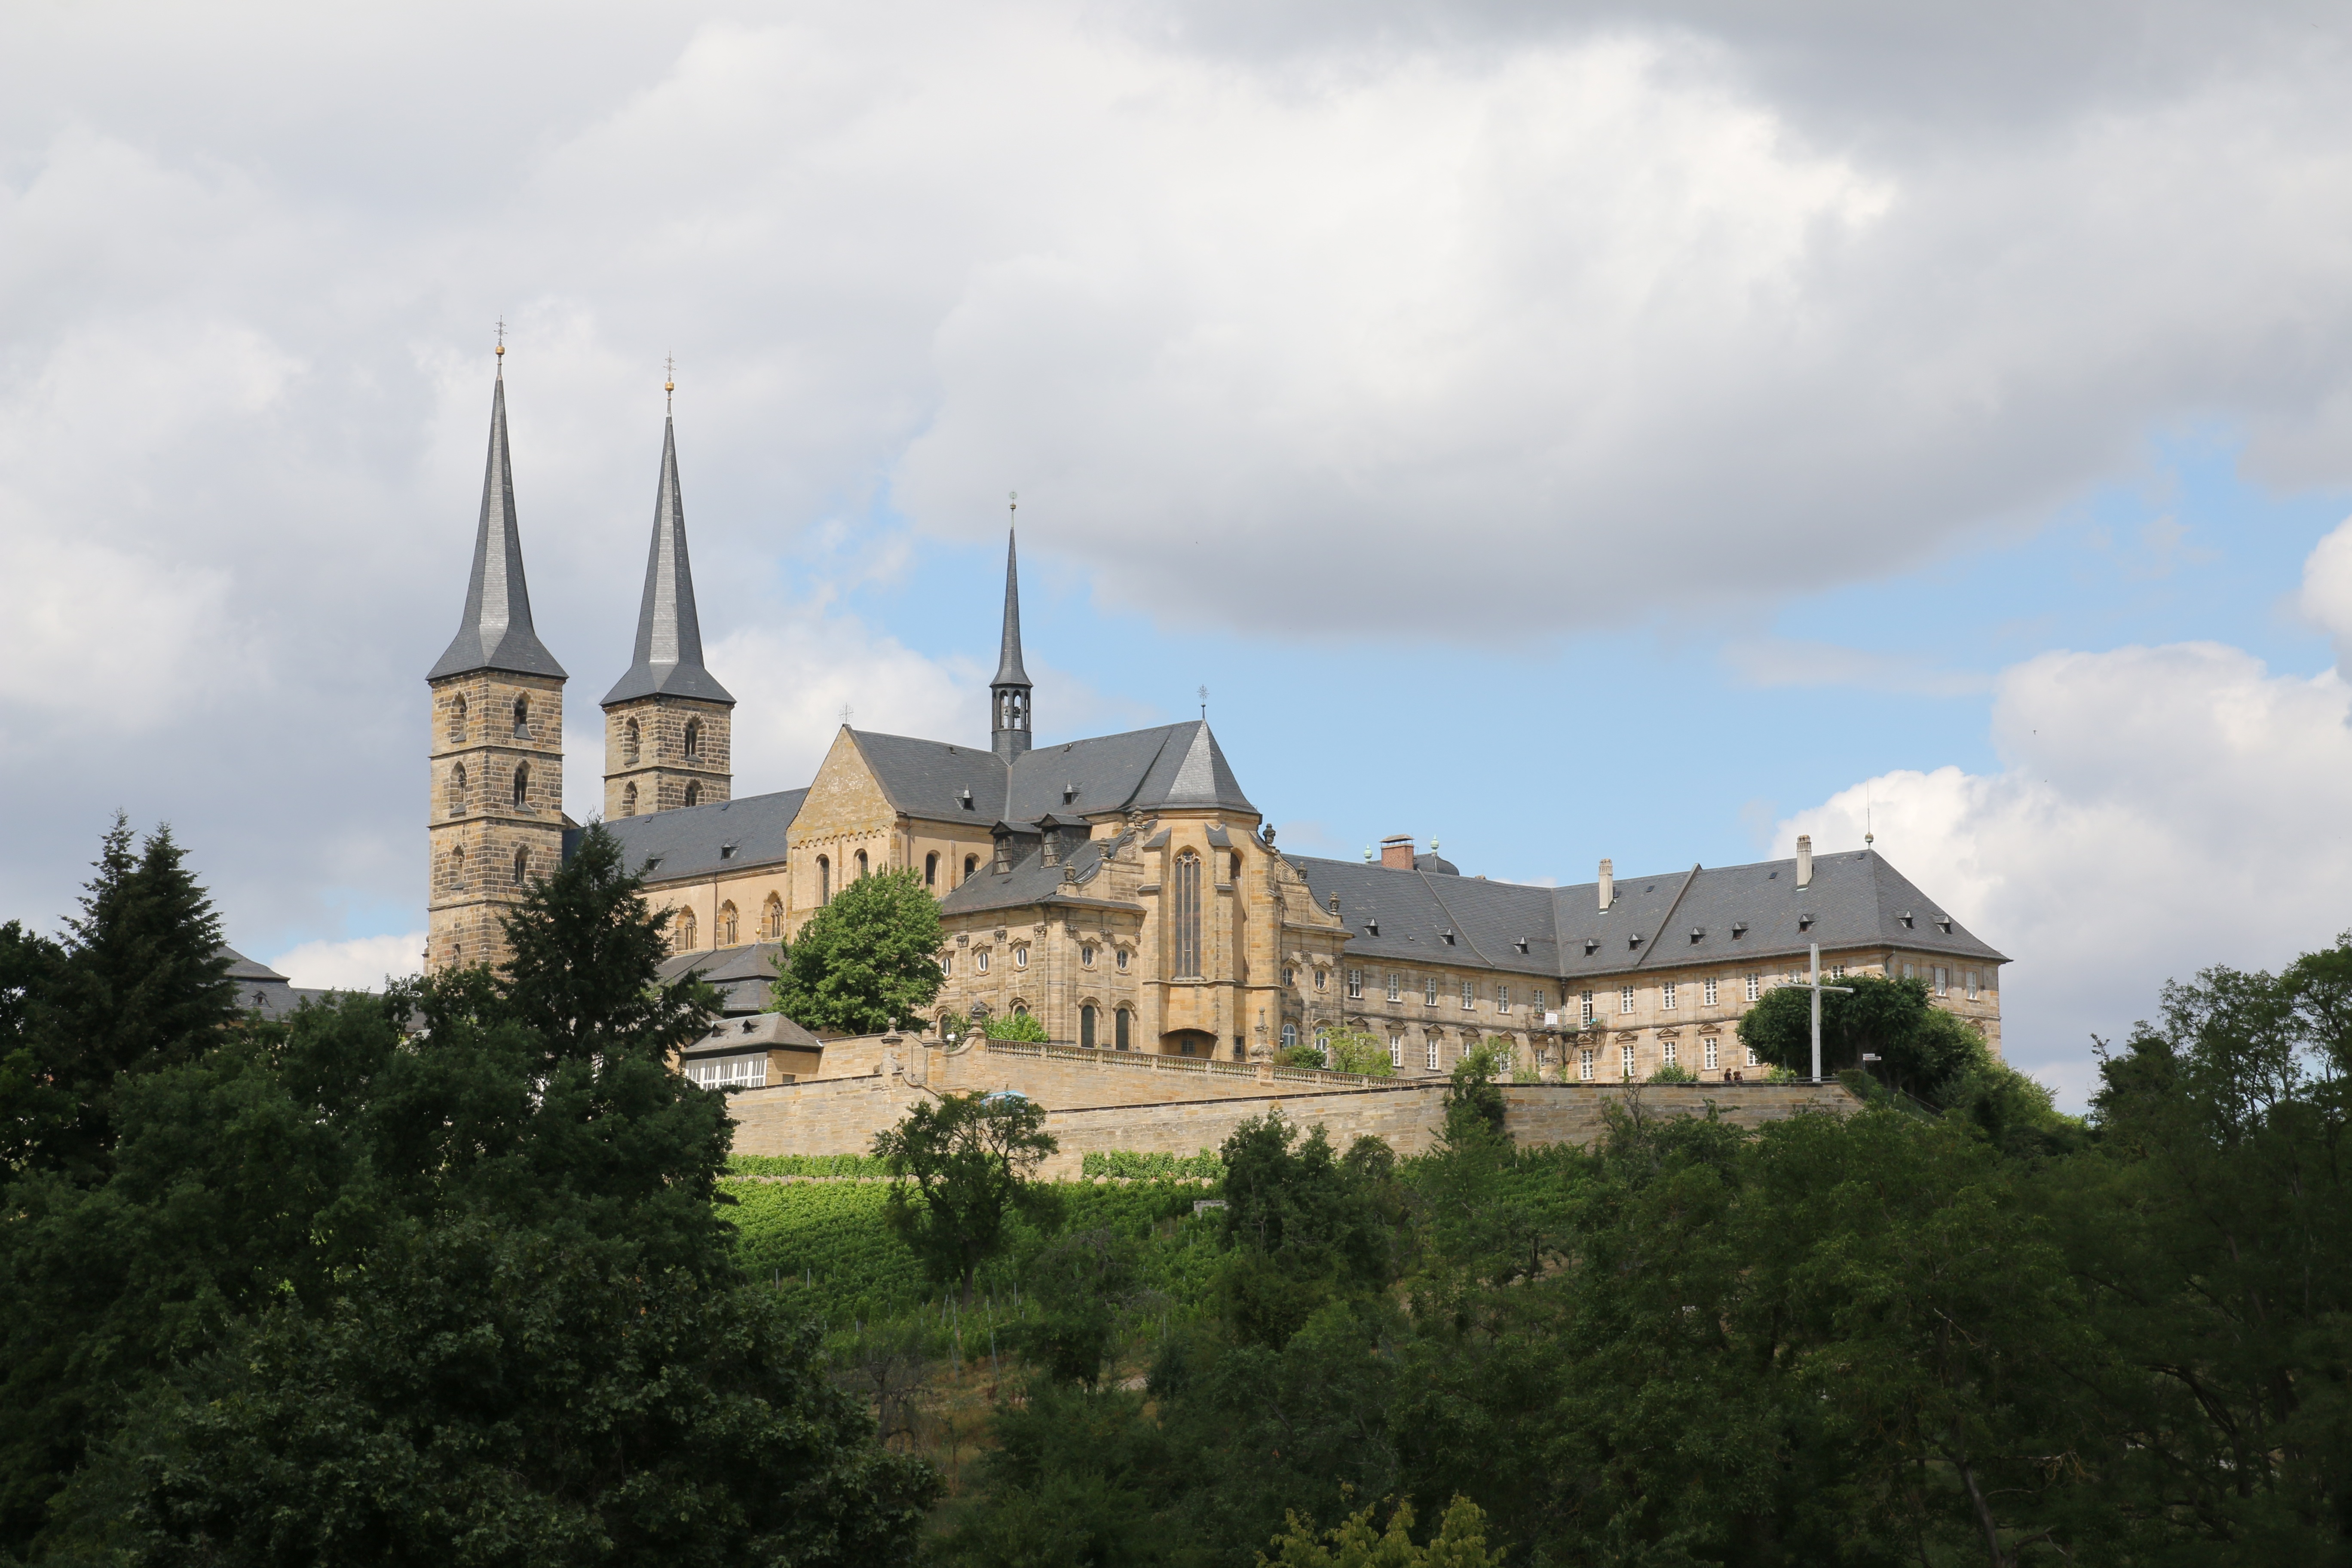
building, chateau, palace, castle, landmark, residence, cathedral, place of worship, places of interest, temple, monastery, germany, estate, historically, greeting card, bamberg, tours, historic site